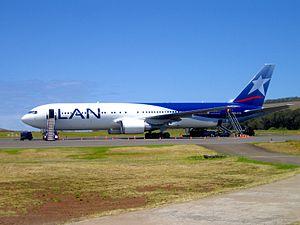
Un Boeing 767-300ER de LAN Airlines à l'aéroport Mataveri (IPC) à l'île de Pâques en janvier 2008.